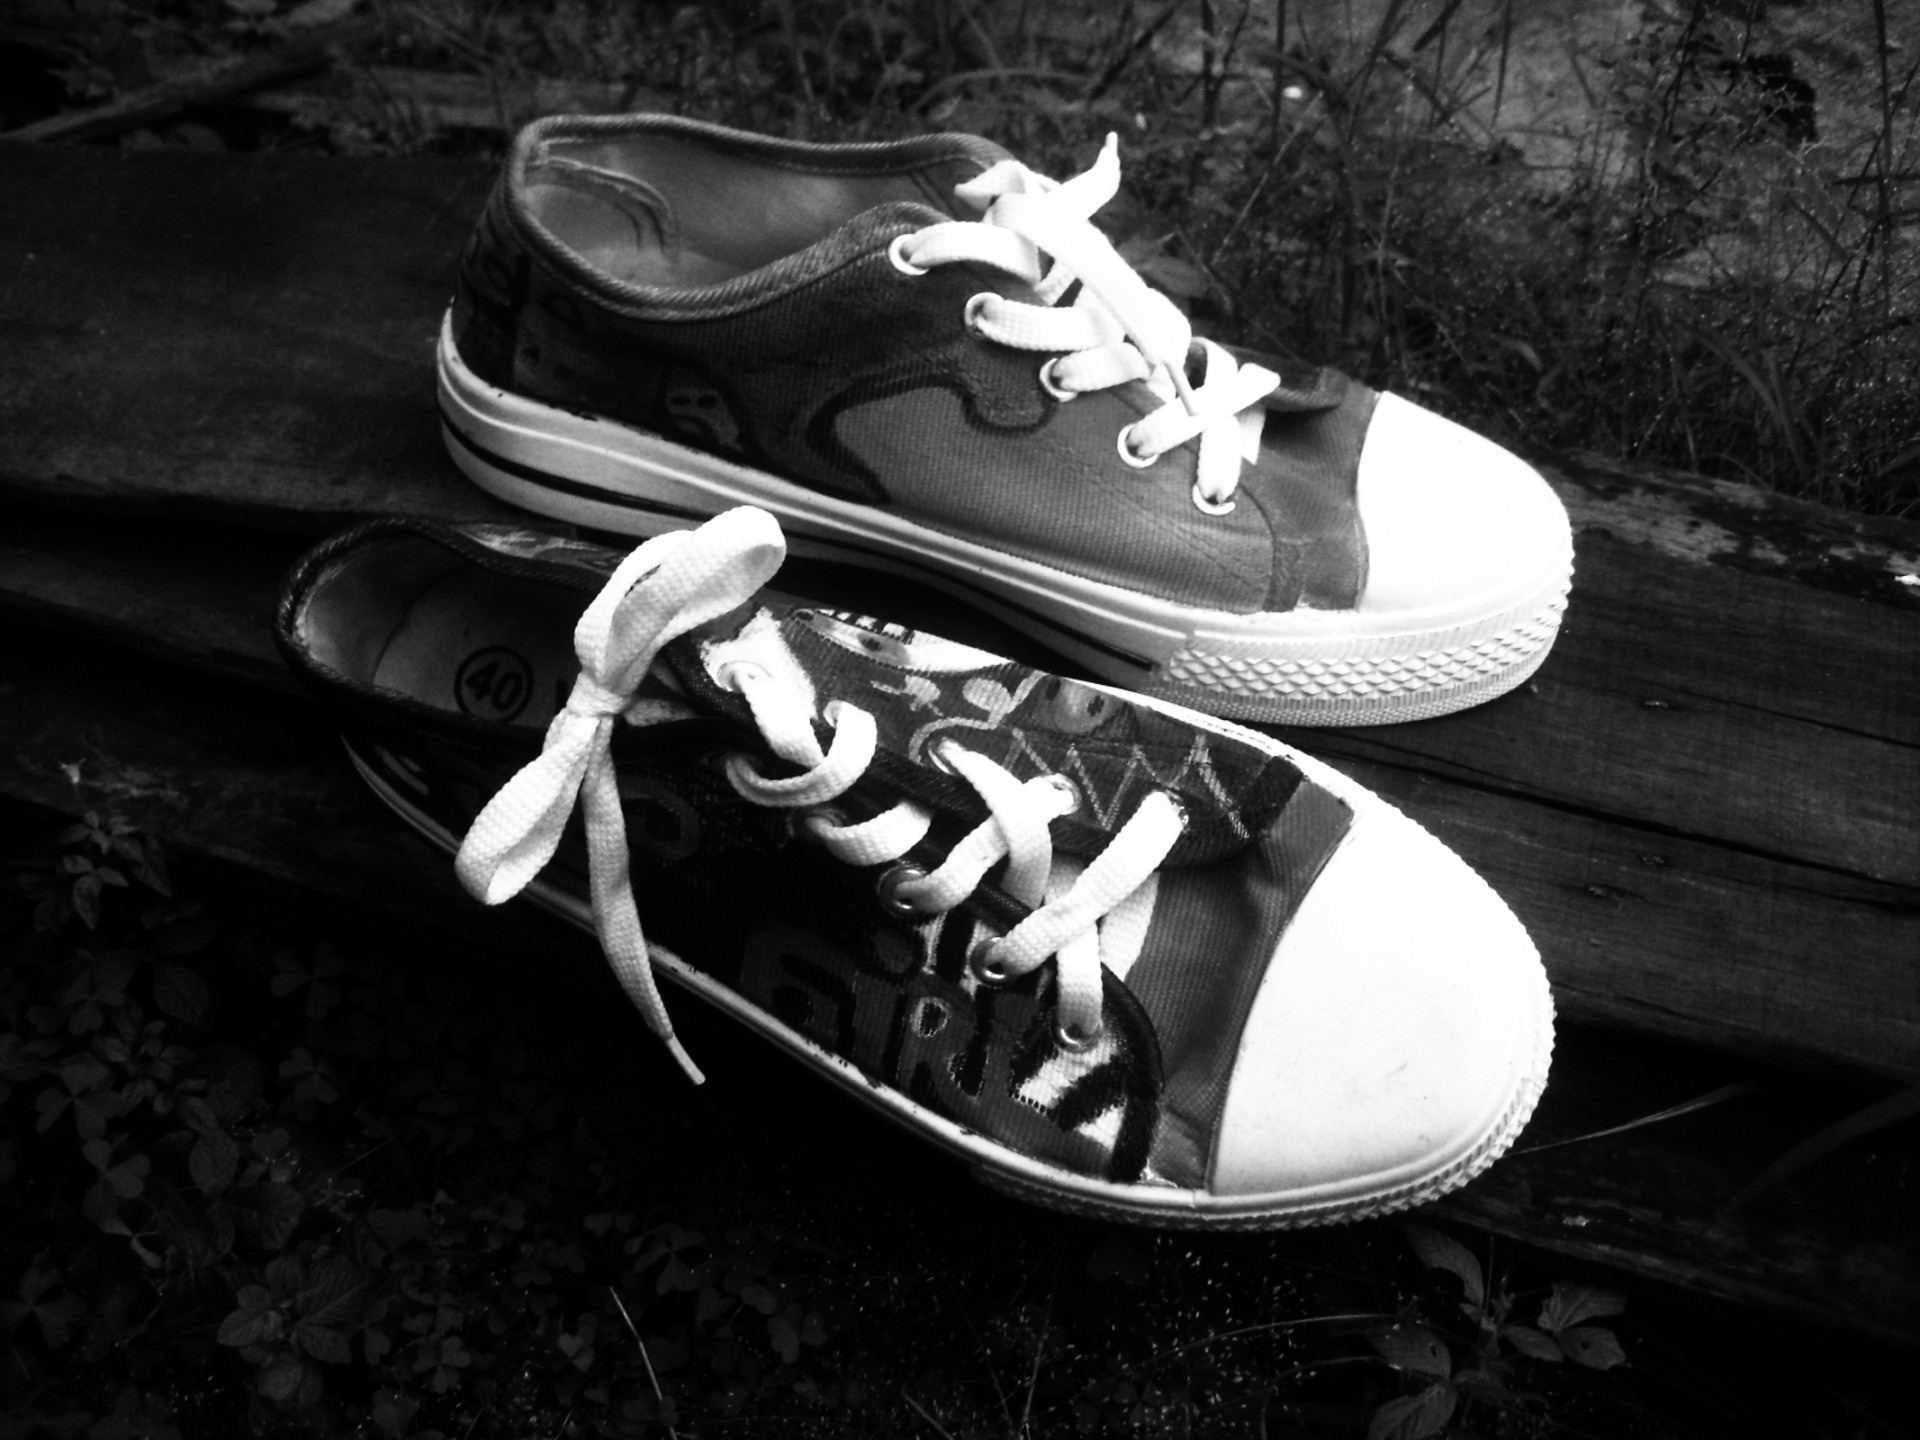
shoe, black and white, white, sport, black, monochrome, black white, painting, shoes, experimental, sneakers, footwear, monochrome photography, keds